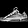
Label: Sneaker